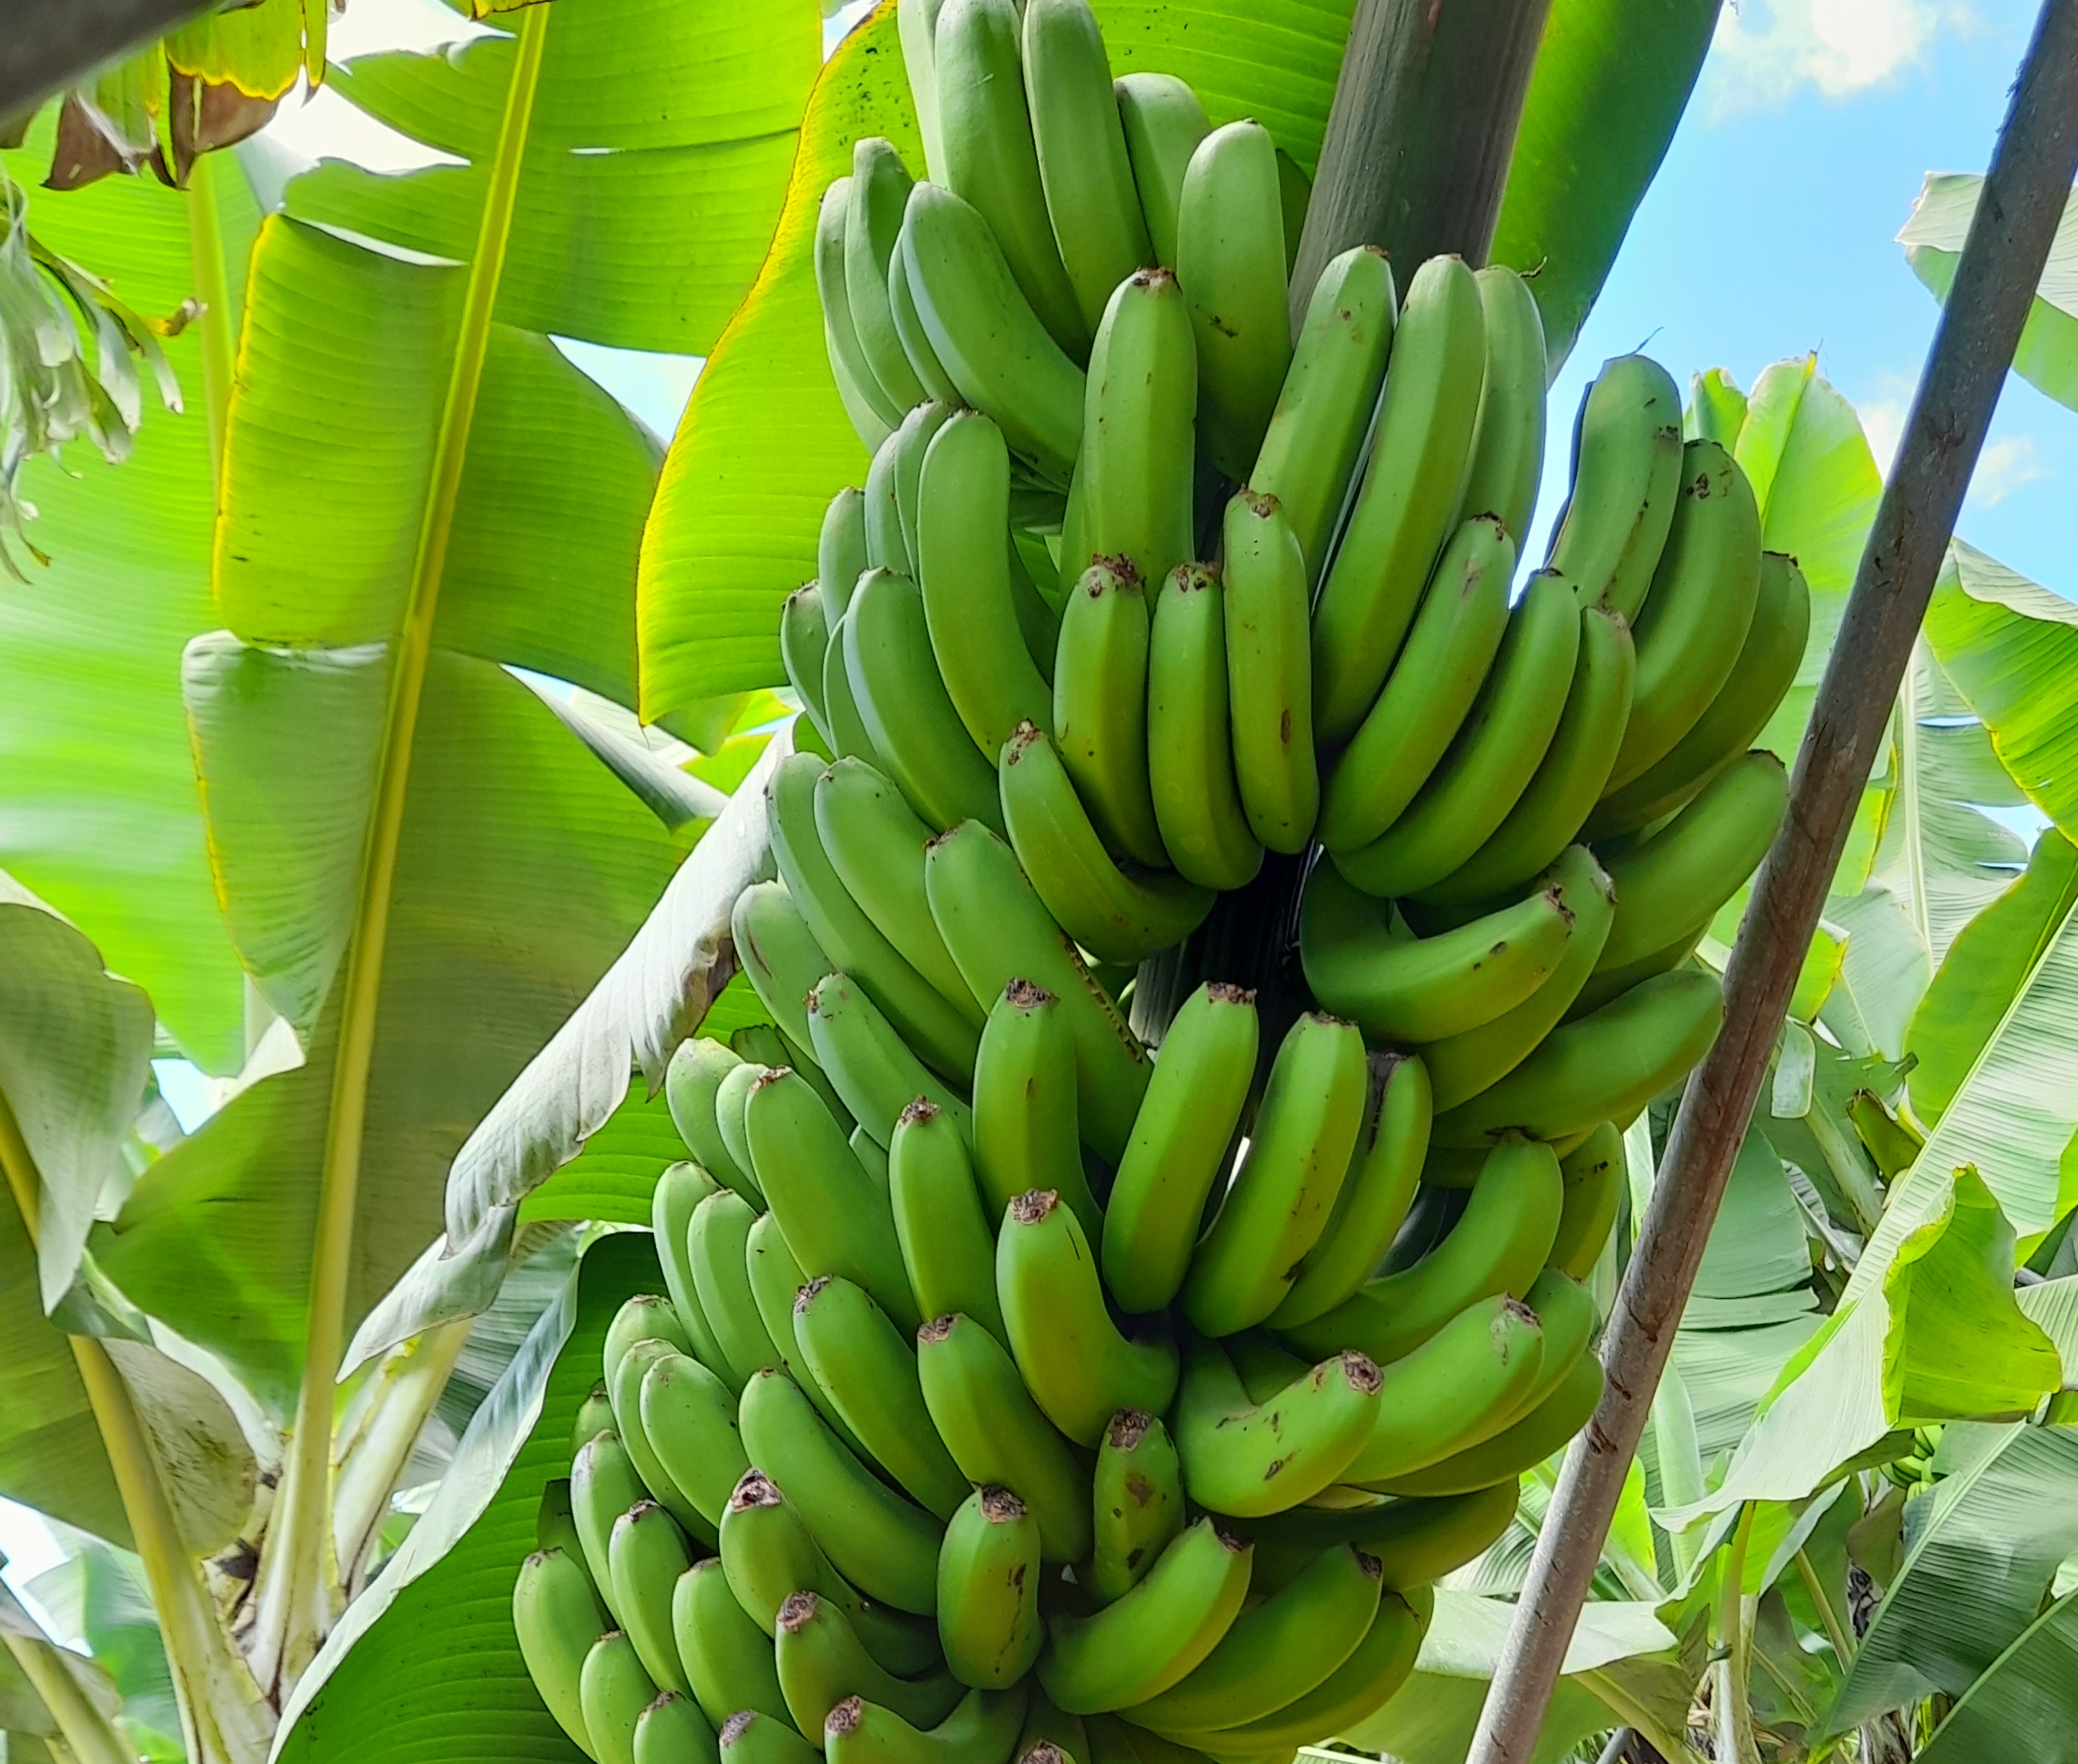
Label: Keep